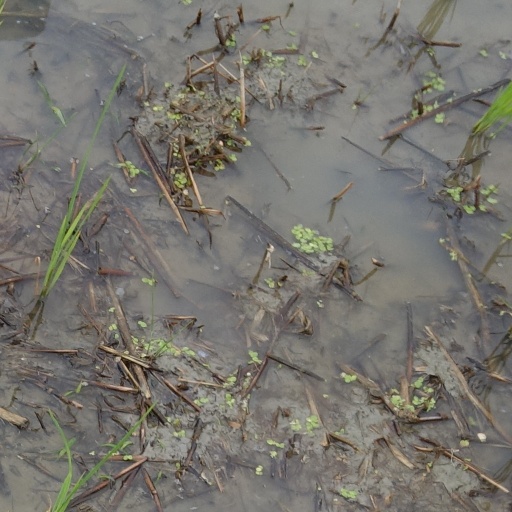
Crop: rice